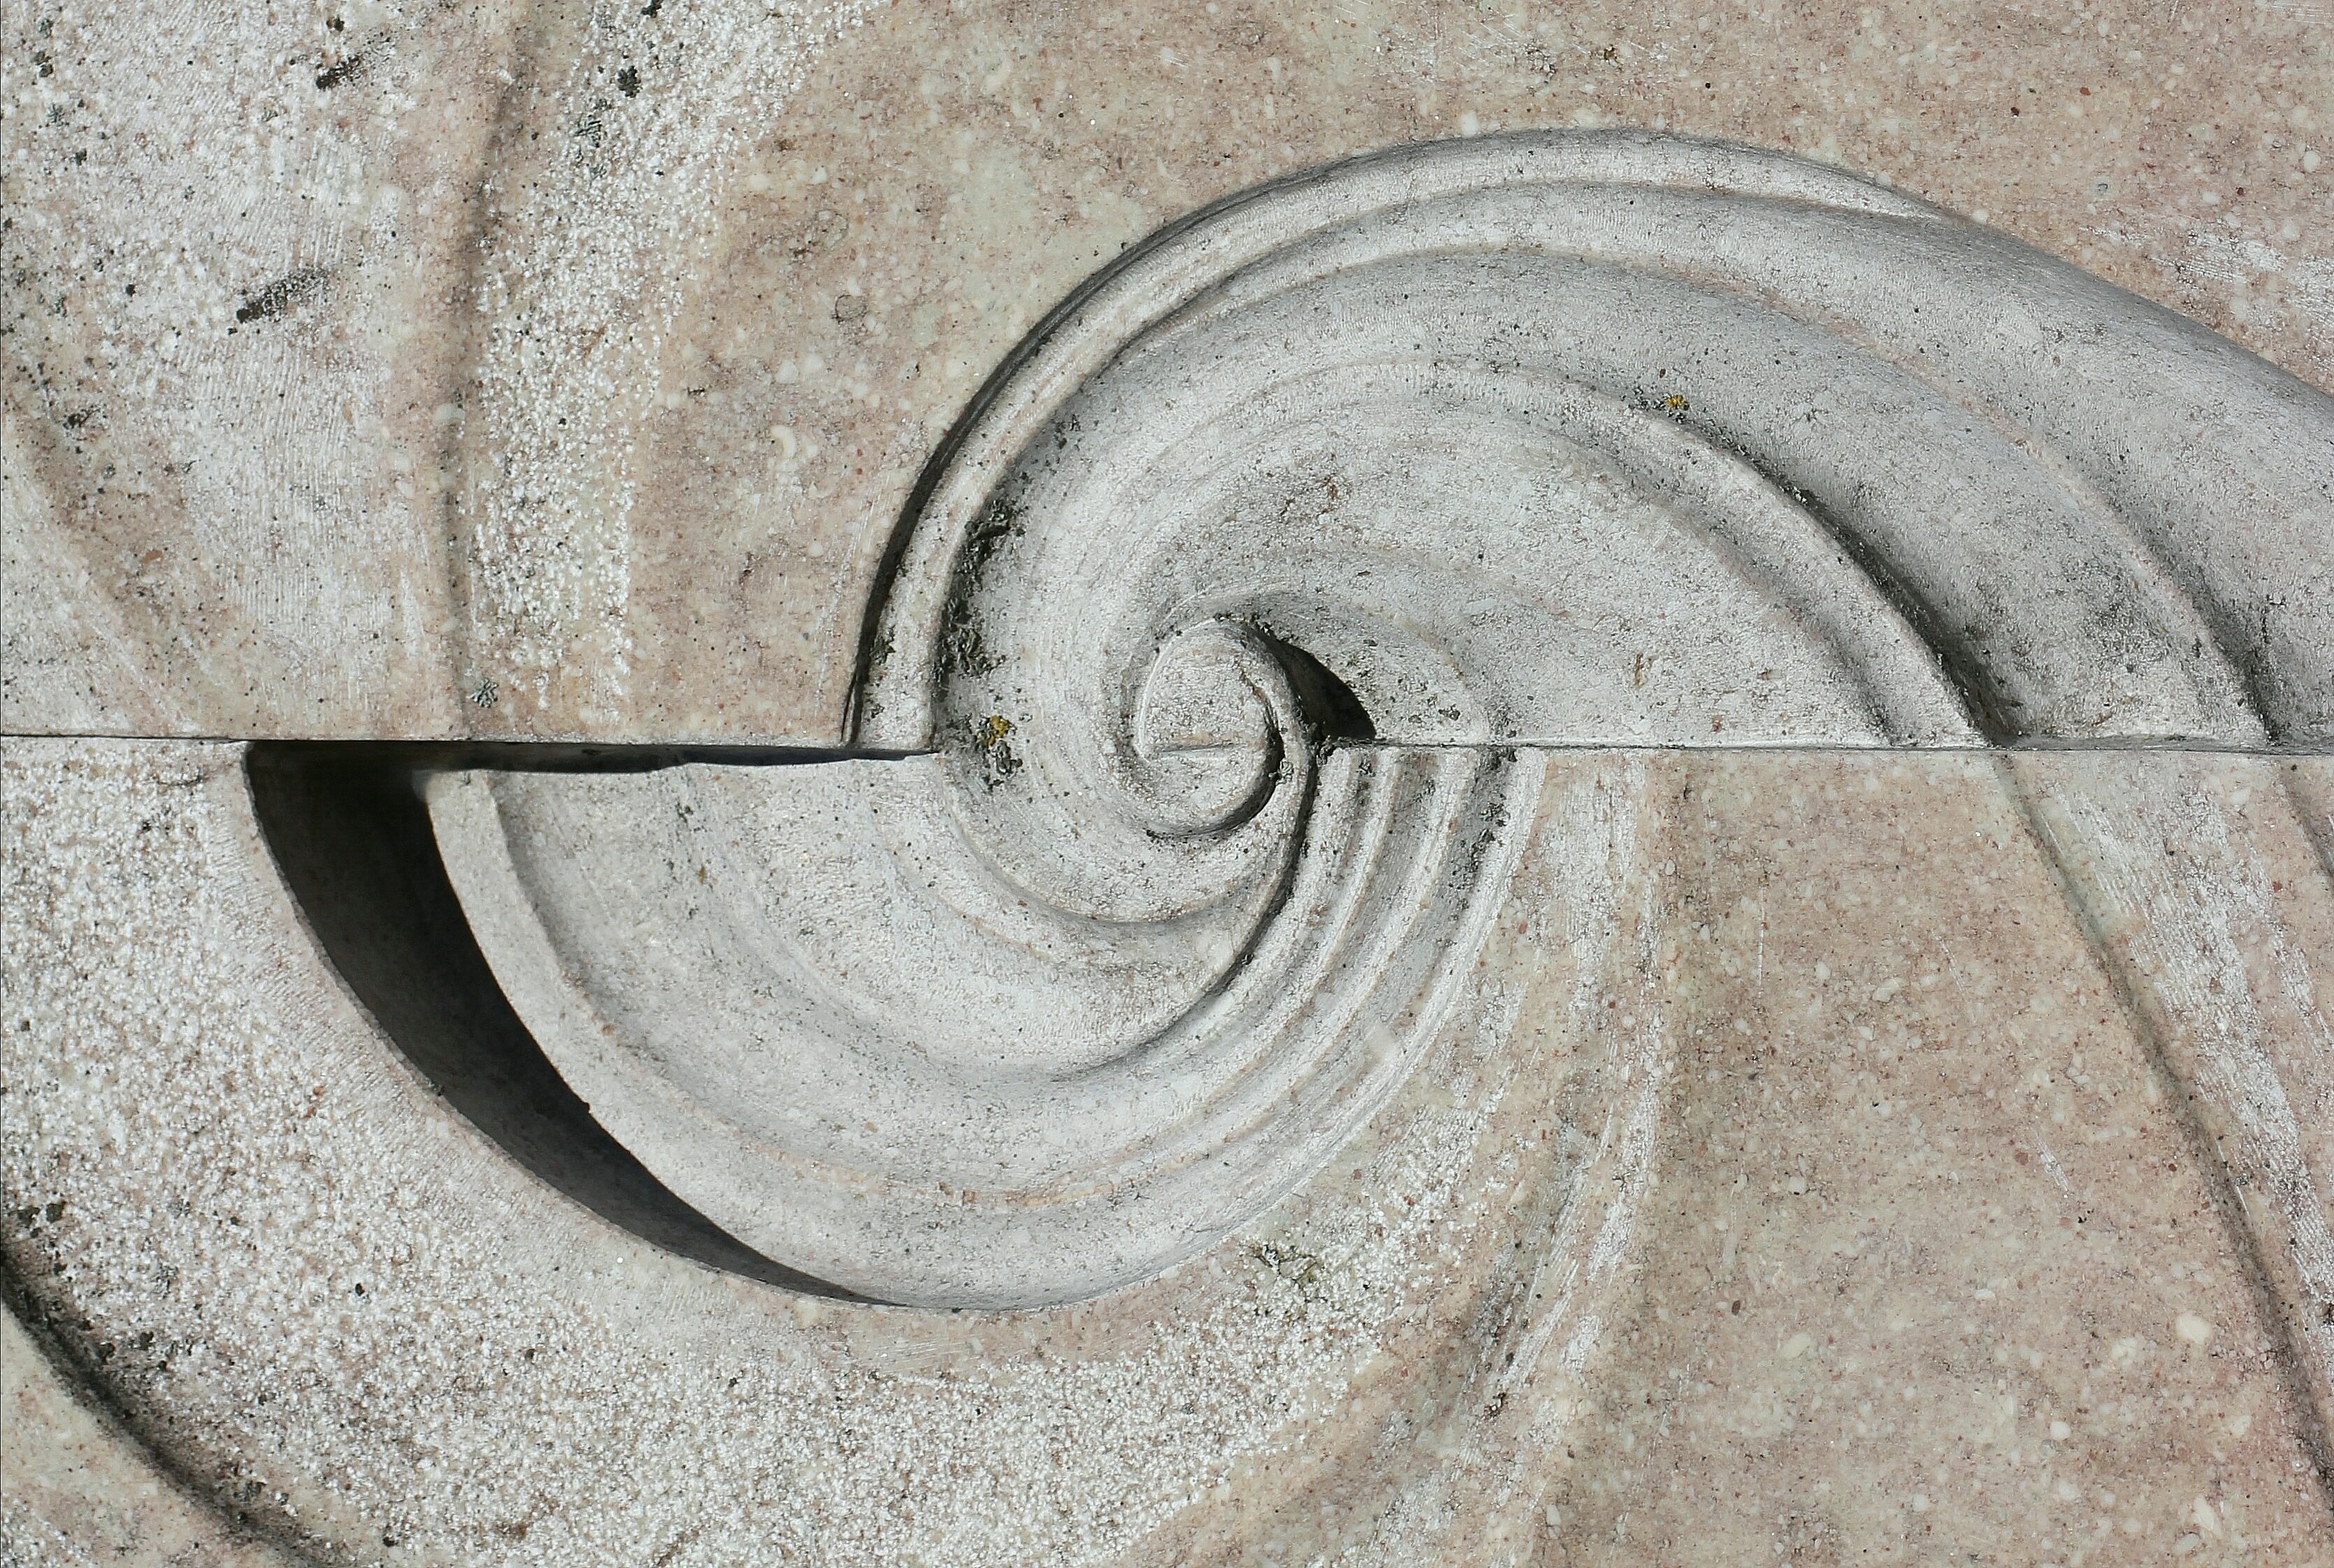
sand, rock, spiral, wave, stone, shell, circle, sculpture, art, snail, carving, relief, shape, stone carving, ancient history